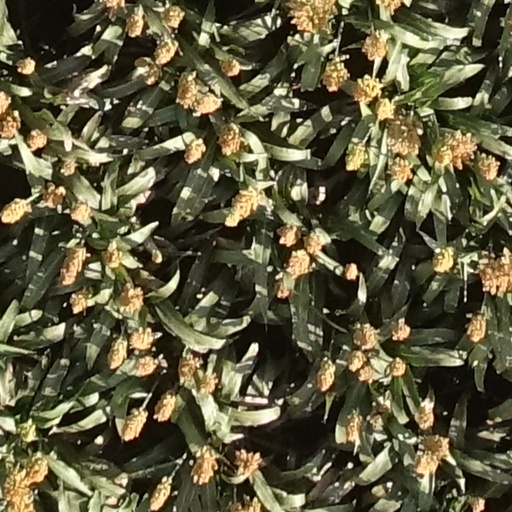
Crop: sorghum